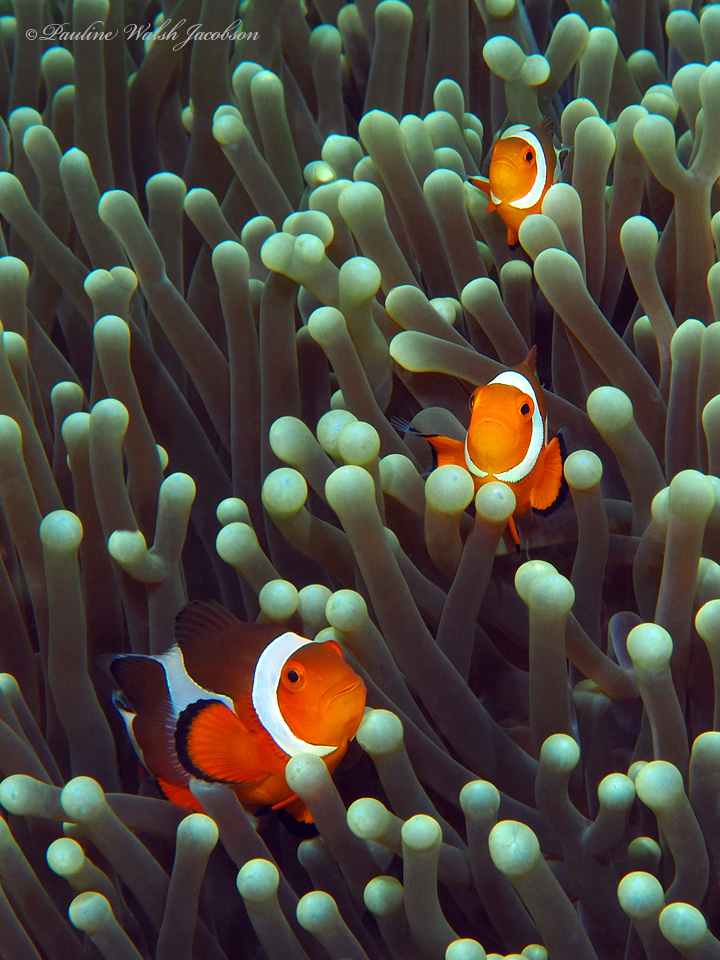
Amphiprion ocellaris (Ocellaris Anemonefish)